Logic: The Laws of Truth

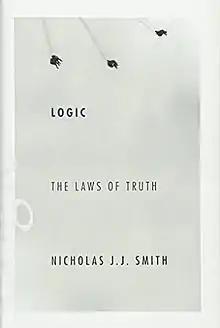

Logic: The Laws of Truth is a 2012 book by Nicholas J. Smith, in which the author provides an introduction to classical logic. It covers the formal tools and techniques of logic and their underlying rationales and broader philosophical significance. The book also presents various forms of proof: proof trees, major variants of natural deduction, axiomatic proofs, and sequent calculus. It also includes numerous logical exercises.